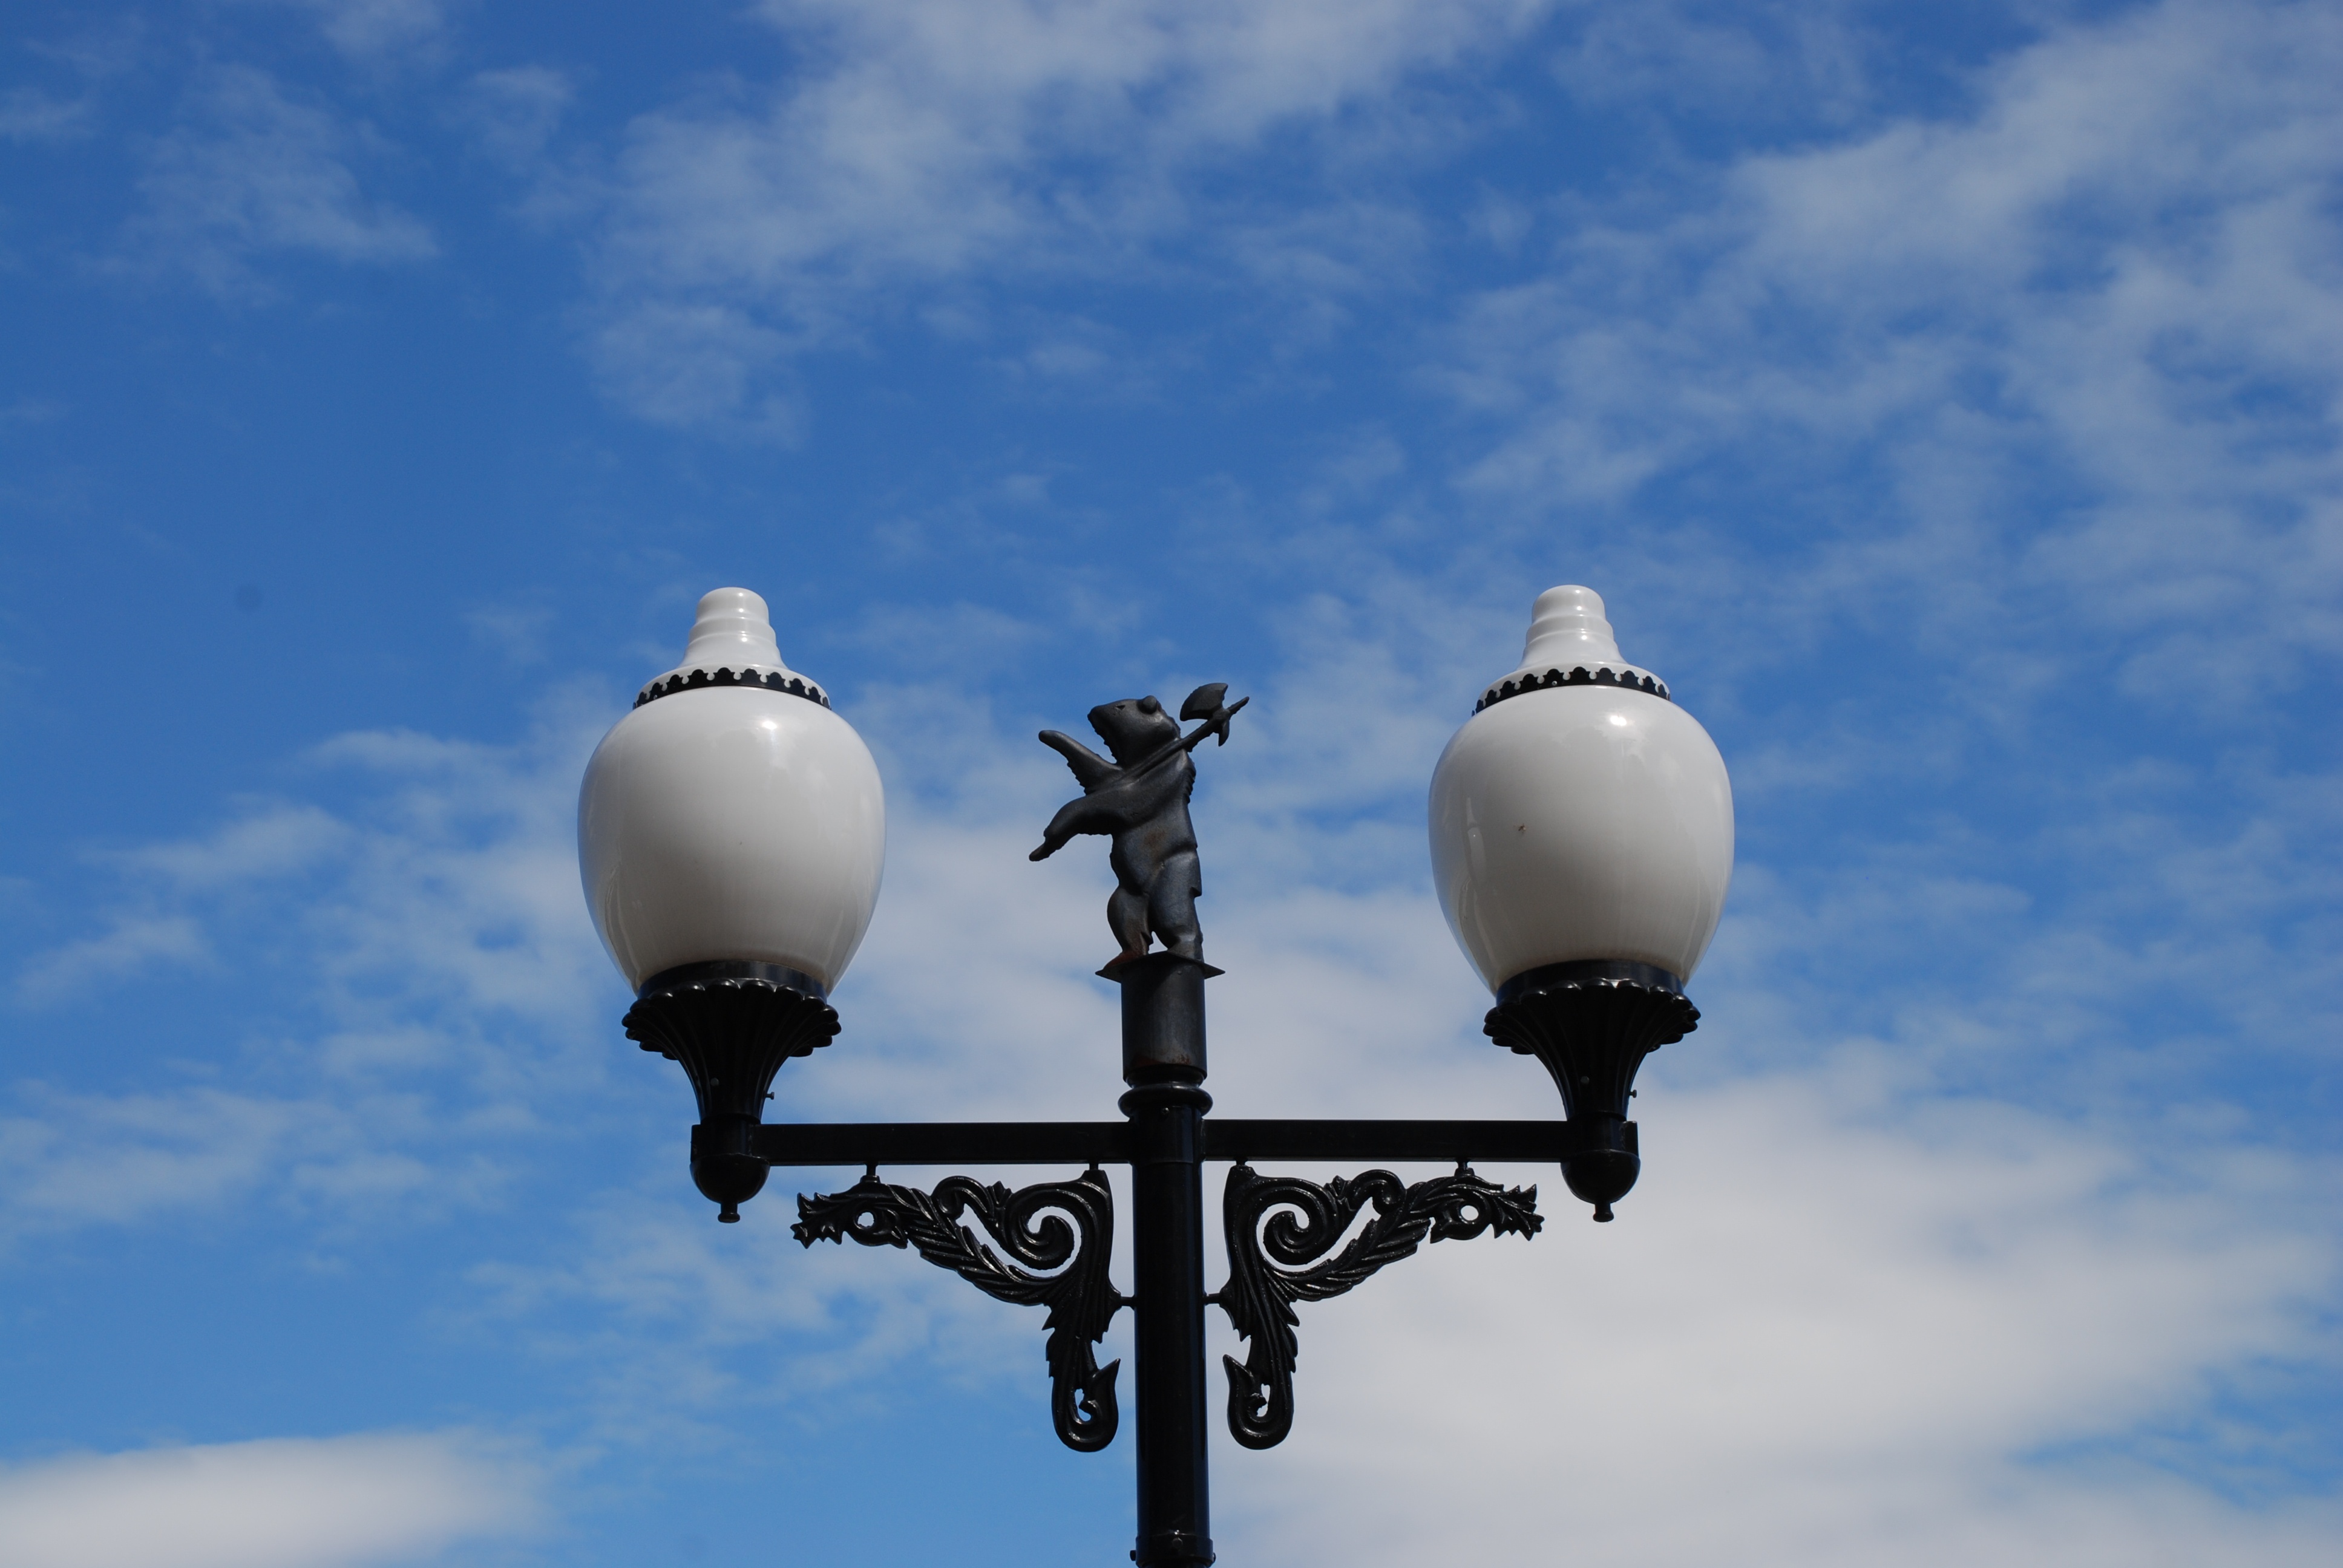
light, cloud, sky, white, city, cityscape, europe, reflection, vehicle, blue, street light, nikon, lighting, light fixture, nikkor, russia, d80, cityscapes, 18135mmf3556g, 18135mm, nikond80, yaroslavl, atmosphere of earth